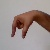
The image shows a hand gesture representing the letter 'Q' in Indian Sign Language.